Beni Israel Cemetery

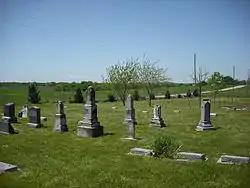
Beni Israel Cemetery in 2012.

Beni Israel Cemetery, also known as Cemetery Beni Israel and today known as B'nai Israel Cemetery, is an historic Jewish cemetery located at 1301 E. 2100 Road in Eudora, Douglas County, Kansas. It was founded in 1858 by German and Polish Jews who were a part of the German Immigrant Settlement Company from Chicago that had founded Eudora in 1856. One-year-old Isaac Cohn who died September 5, 1858, was the first person buried in the cemetery. He was the son of Asher Cohn (1828–1890), an immigrant businessman from Lubawa, Poland who founded a general store in Eudora ca. 1857 and who is also buried here with his wife Sarah. After 1928, burials ceased for decades until 1978 when responsibility for the cemetery was taken on by the Lawrence Jewish Community Congregation of nearby Lawrence.